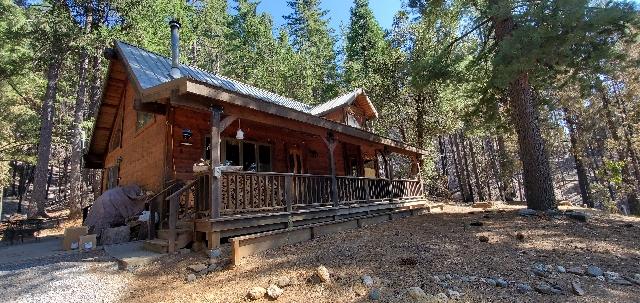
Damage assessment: no_damage